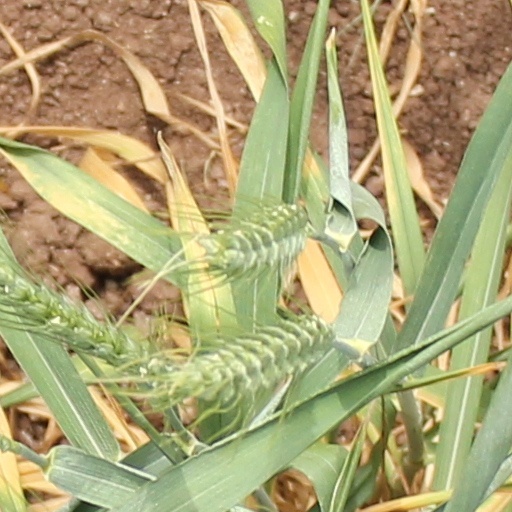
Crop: wheat